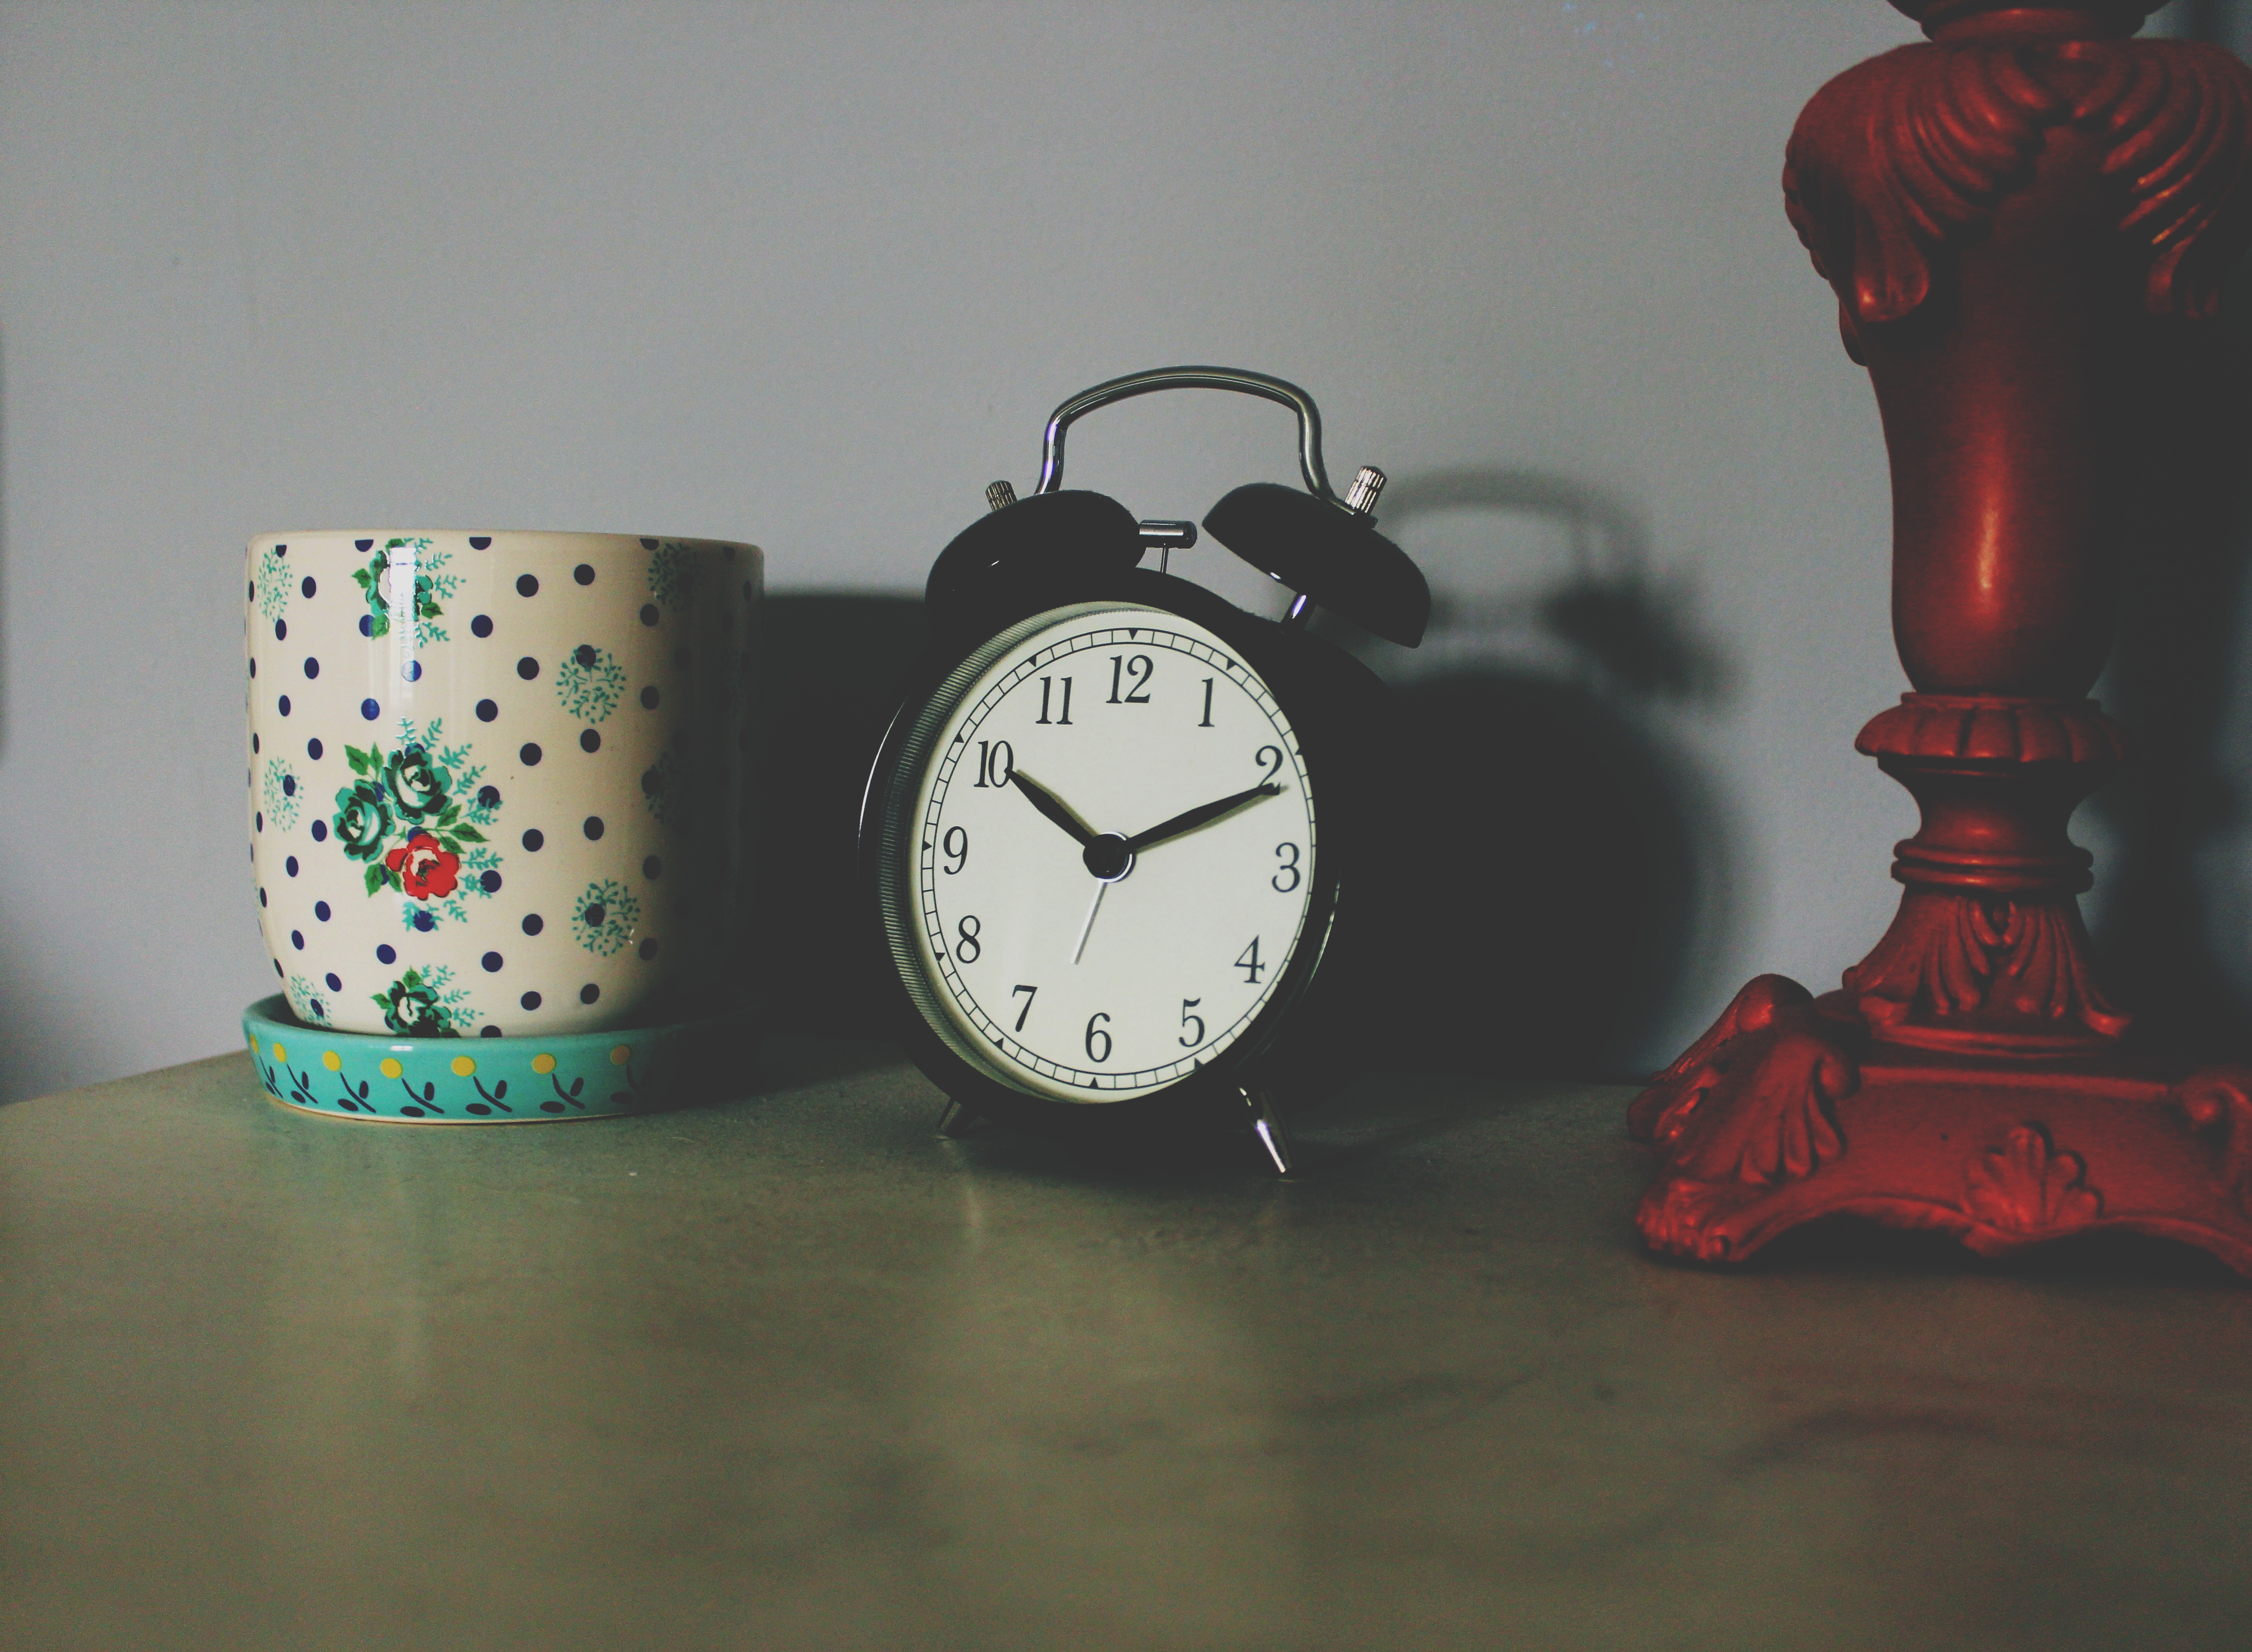
vintage, clock, time, hour, lighting, minute, art, illustration